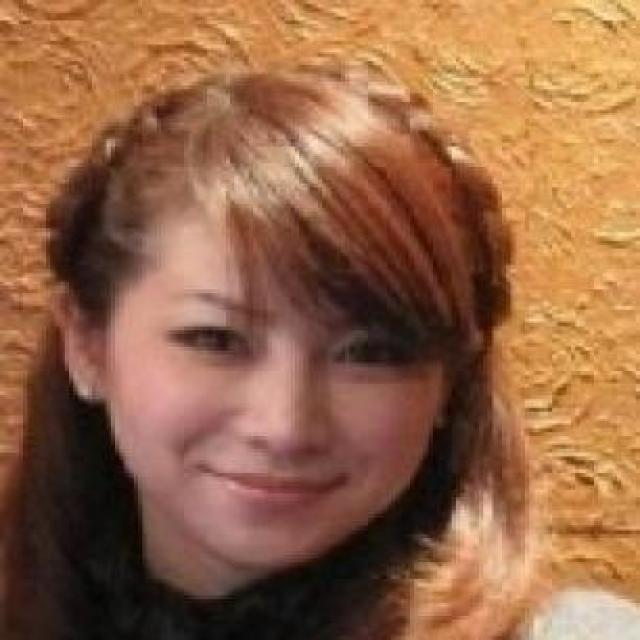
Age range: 21-44